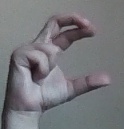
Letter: thal